Friedenau

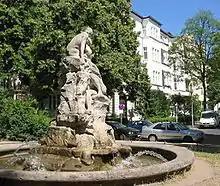
Friedenau: Deluge-Fountain at Perelsplatz

In 1871 it was founded as an affluent commuter town on the estates of the former Deutsch-Wilmersdorf manor. The German name "Friedenau", referring to "Frieden" (peace) and the suffix "-au" meaning floodplains (hence "floodplain of peace"), was proposed by Hedwig Hähnel, wife of the architect Hermann Hähnel, in memory of the 1871 Peace of Frankfurt, which ended the Franco-Prussian War. It was adopted by Mr. Hähnel, then the director of the "Landerwerb- und Bauverein auf Actien" (inc.), which developed the real estate in the area. When in 1874 the area constituted as an independent municipality within the Province of Brandenburg, the denotation had already been established and became the official municipal name.